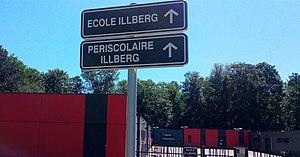
École Illberg et périscolaire
L’école Illberg est une école primaire publique française, située à Mulhouse, qui a pour particularité de délivrer un enseignement bilingue paritaire en français et en anglais sur le modèle un maître, deux langues. Désectorisée, elle s'adresse aux enfants anglophones, à trajectoire internationale, manifestant de l'intérêt pour la langue anglaise ou ayant débuté l'apprentissage de l'anglais dans un autre pays ou territoire français et qui ne trouvent pas de continuité en Alsace. L'étendue de la scolarité couvre les classes de l'école maternelle et de l'école élémentaire, soit des enfants âgés de 2 ans et demi à 11 ans.